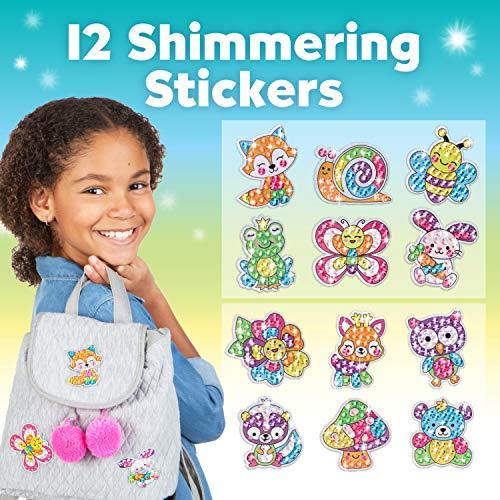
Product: Creativity for Kids Big Gem Diamond Painting Kit - Create Your Own Woodland Forest Friends Diamond Art Stickers and Suncatchers - Diamond Art for Kids
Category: Toys & Games | Arts & Crafts | Craft Kits
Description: DIAMOND PAINTING - Create your own diamond art designs This kids craft combines two diamond painting activities in one.
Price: $14.99
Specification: ProductDimensions:2x9.8x9.8inches|ItemWeight:6.9ounces|ShippingWeight:6.9ounces(Viewshippingratesandpolicies)|ASIN:B082XWBW6T|Itemmodelnumber:6247000|Manufacturerrecommendedage:6yearsandup